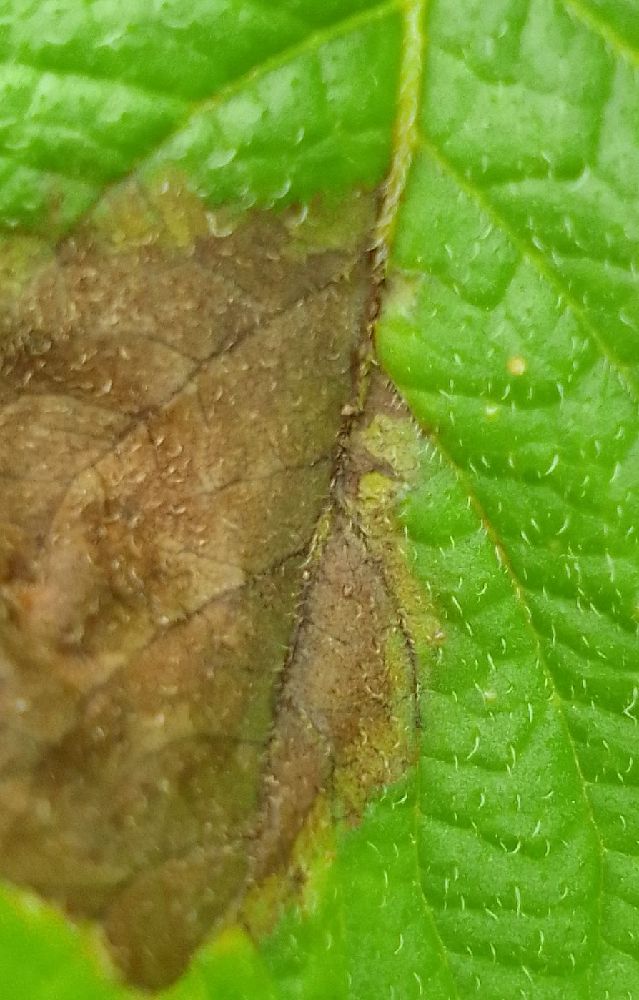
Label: Late blight